Casbah of Algiers

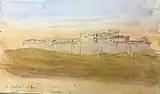
The Kasbah of Algiers by Charles Frédéric Chassériau.

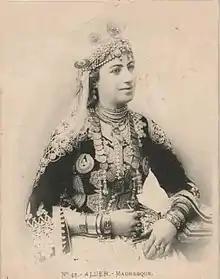

The nationalist movement, which develops in the early 20th century, intensifies in the 1950s, leading to the Algerian War. The Casbah becomes a stronghold of nationalists.